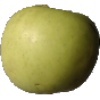
Label: Apple Golden 3